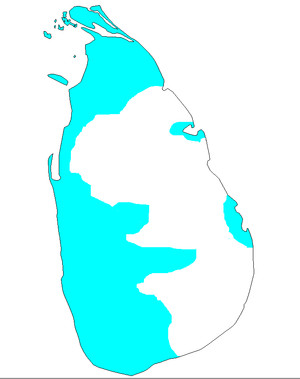
Le Ceylan portugais était une colonie portugaise sur les territoires du Royaume de Kotte et des villages Vannimai du nord de l'actuel Sri Lanka. L'arrivée des Portugais sur l'île était accidentelle sachant qu'ils étaient venu pour le commerce de la cannelle.